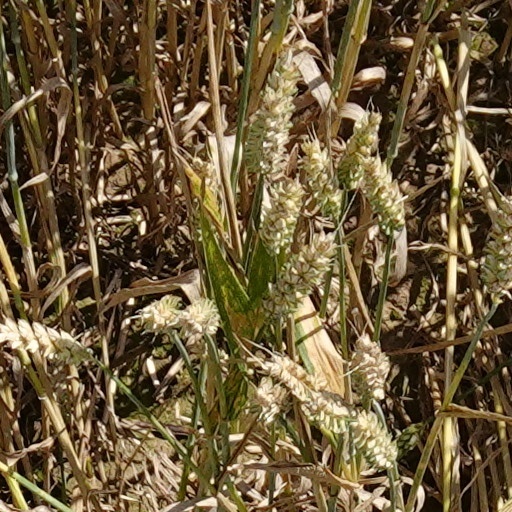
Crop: wheat